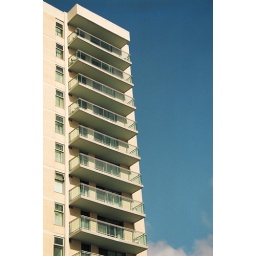
Photo of a building in Port Credit, Ontario. Kind of cool repetition, but the sky was really blue that day.